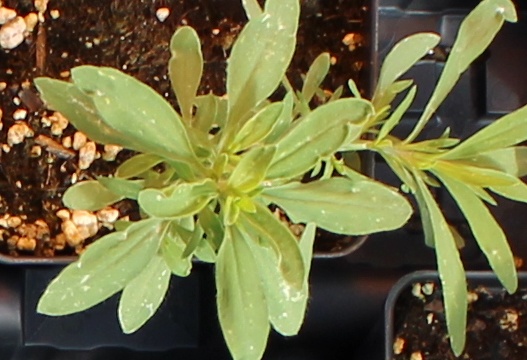
Label: Kochia